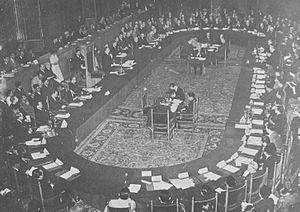
Une Conférence de la Table Ronde s'est tenue à La Haye aux Pays-Bas de 23 août au 2 novembre 1949 entre des représentants du Royaume des Pays-Bas, de la République d'Indonésie et de la BFO. La conférence se conclut par le transfert par les Pays-Bas de la souveraineté sur le territoire des anciennes Indes néerlandaises à la République des États-Unis d'Indonésie, à l'exclusion de la Nouvelle-Guinée occidentale, dont il est convenu que la question sera discutée ultérieurement.